Agnes Duncan

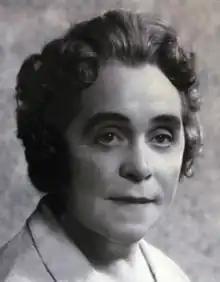

Agnes Duncan MBE (10 November 1899 – 1996) was a Scottish singer and choral conductor. Her Scottish Junior Singers won the leading BBC choral competition on two occasions.